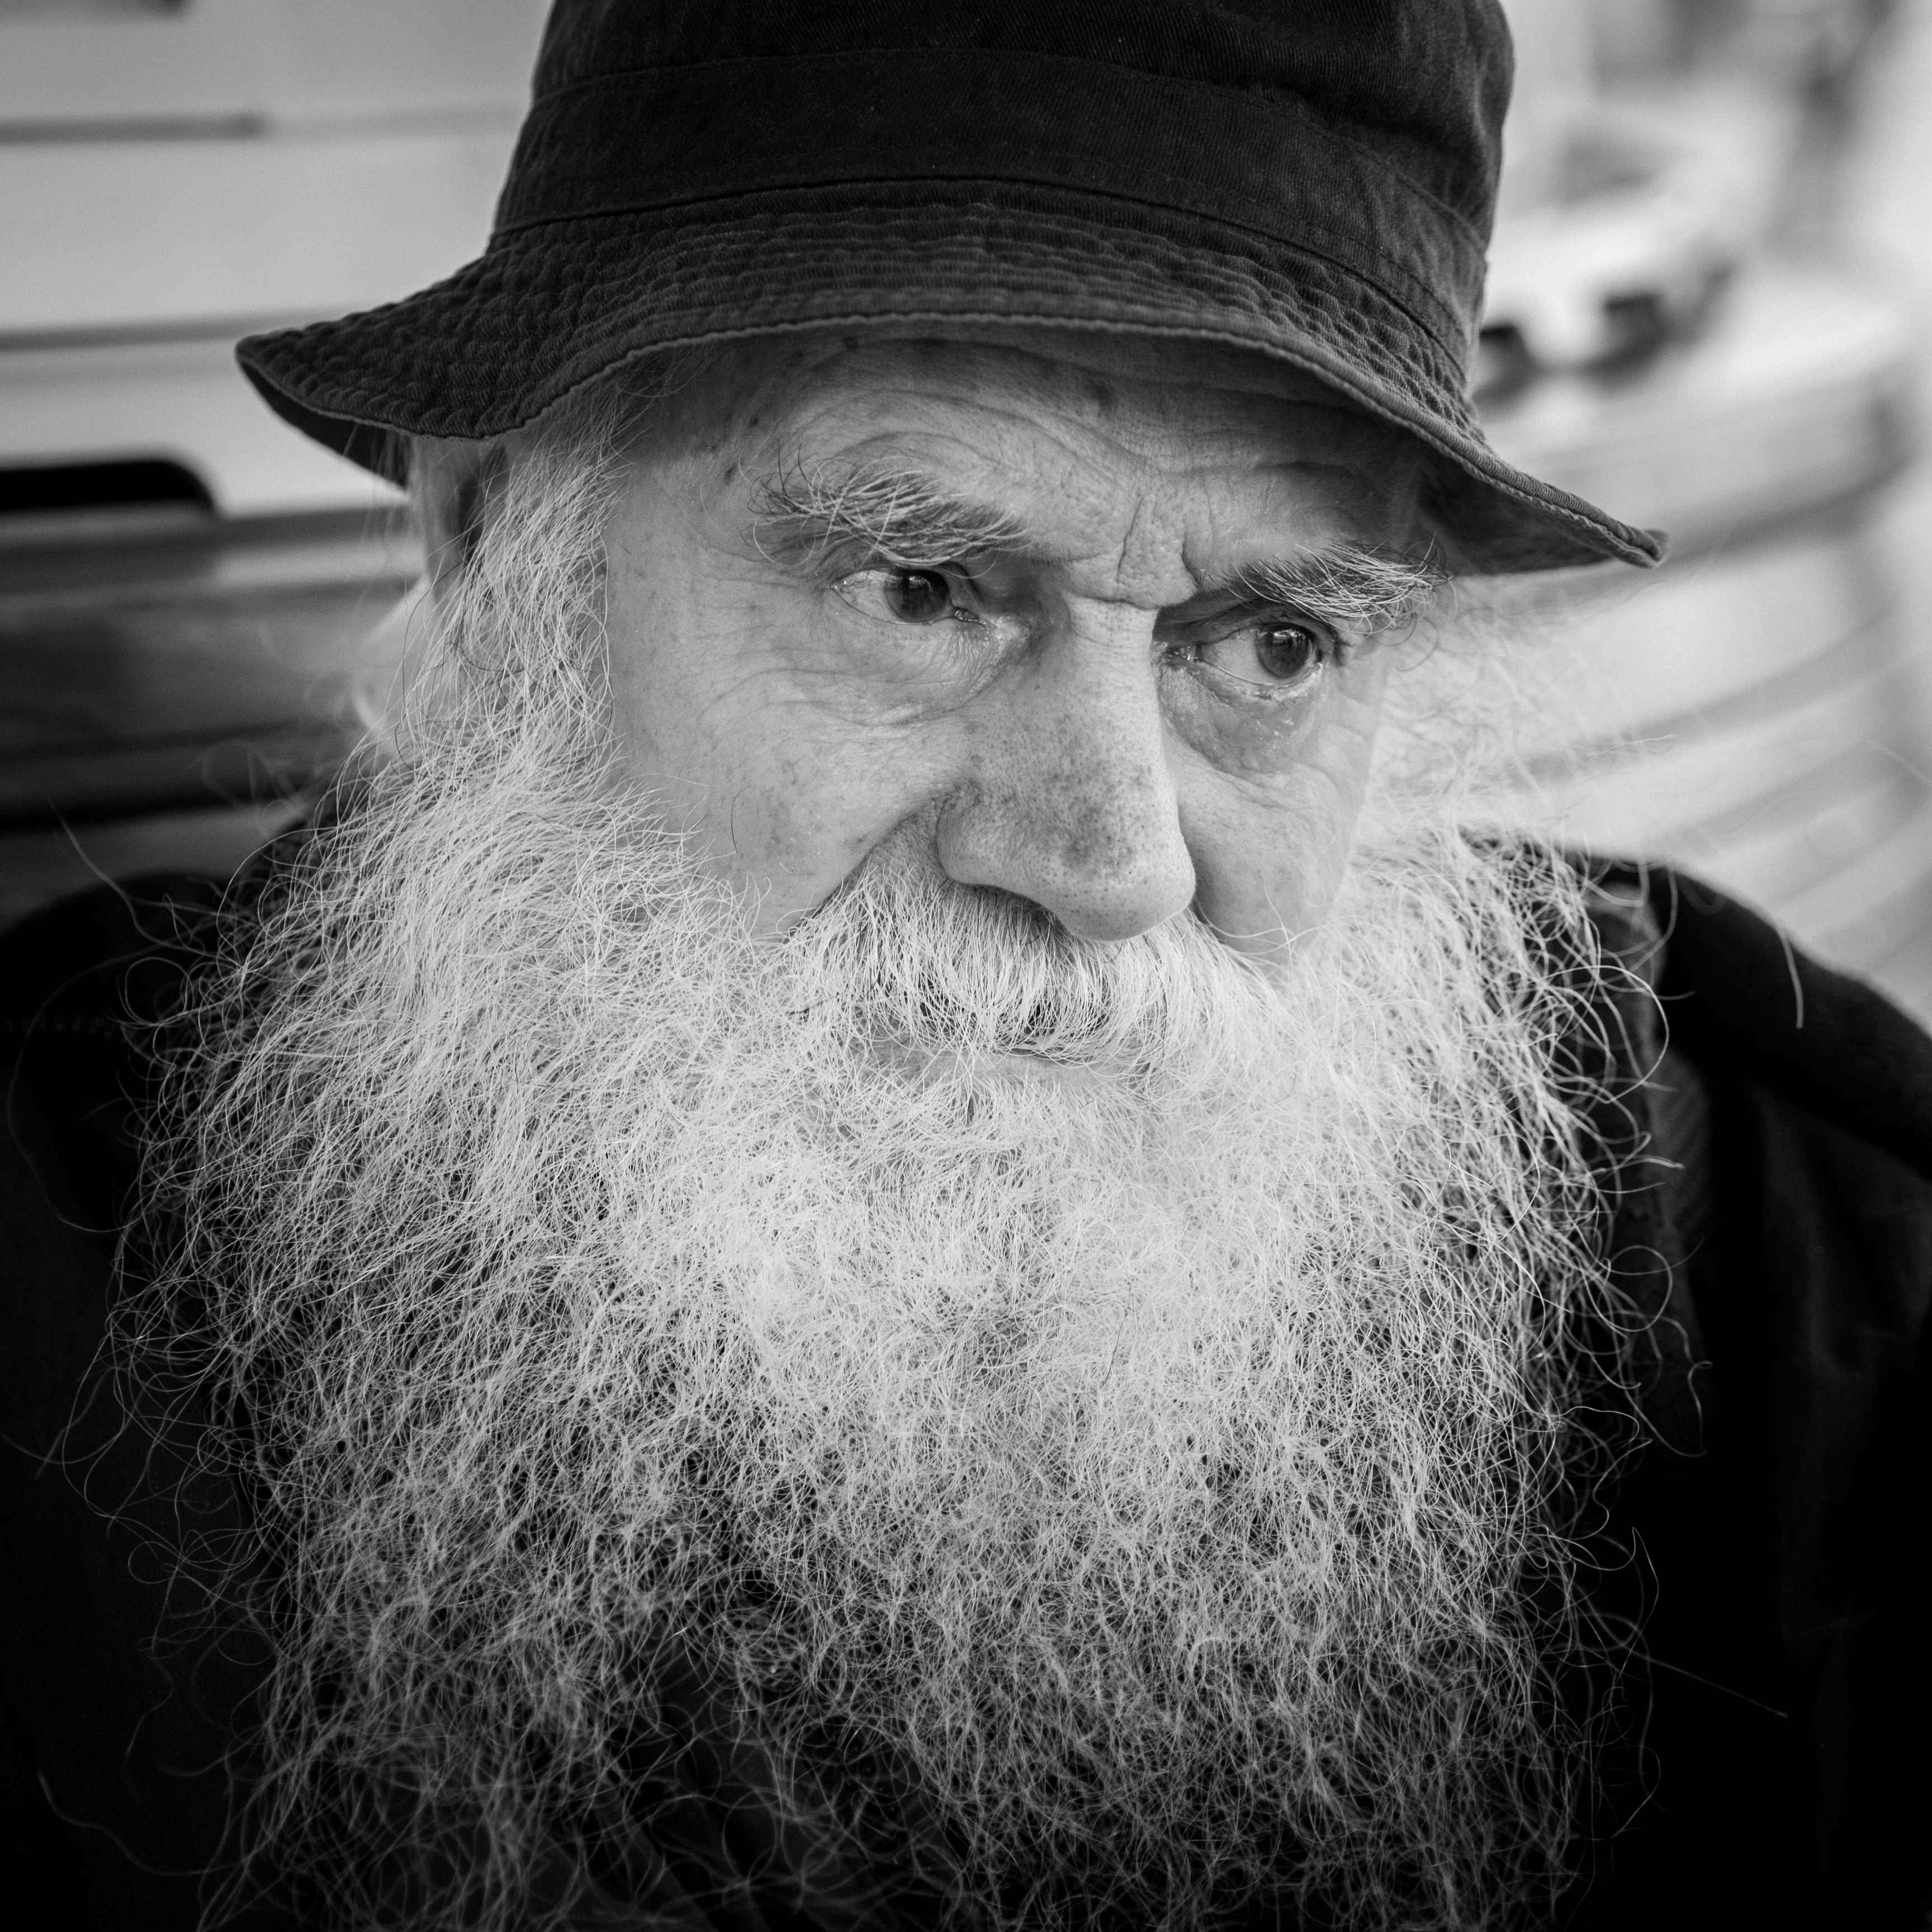
man, person, black and white, hair, white, street, photography, ebook, portrait, training, black, monochrome, hairstyle, beard, streetphotography, flickr, thomas, video, olympus, moustache, omd, fuji, leica, monochrom, leuthard, hcb, thomasleuthard, monochrome photography, facial hair